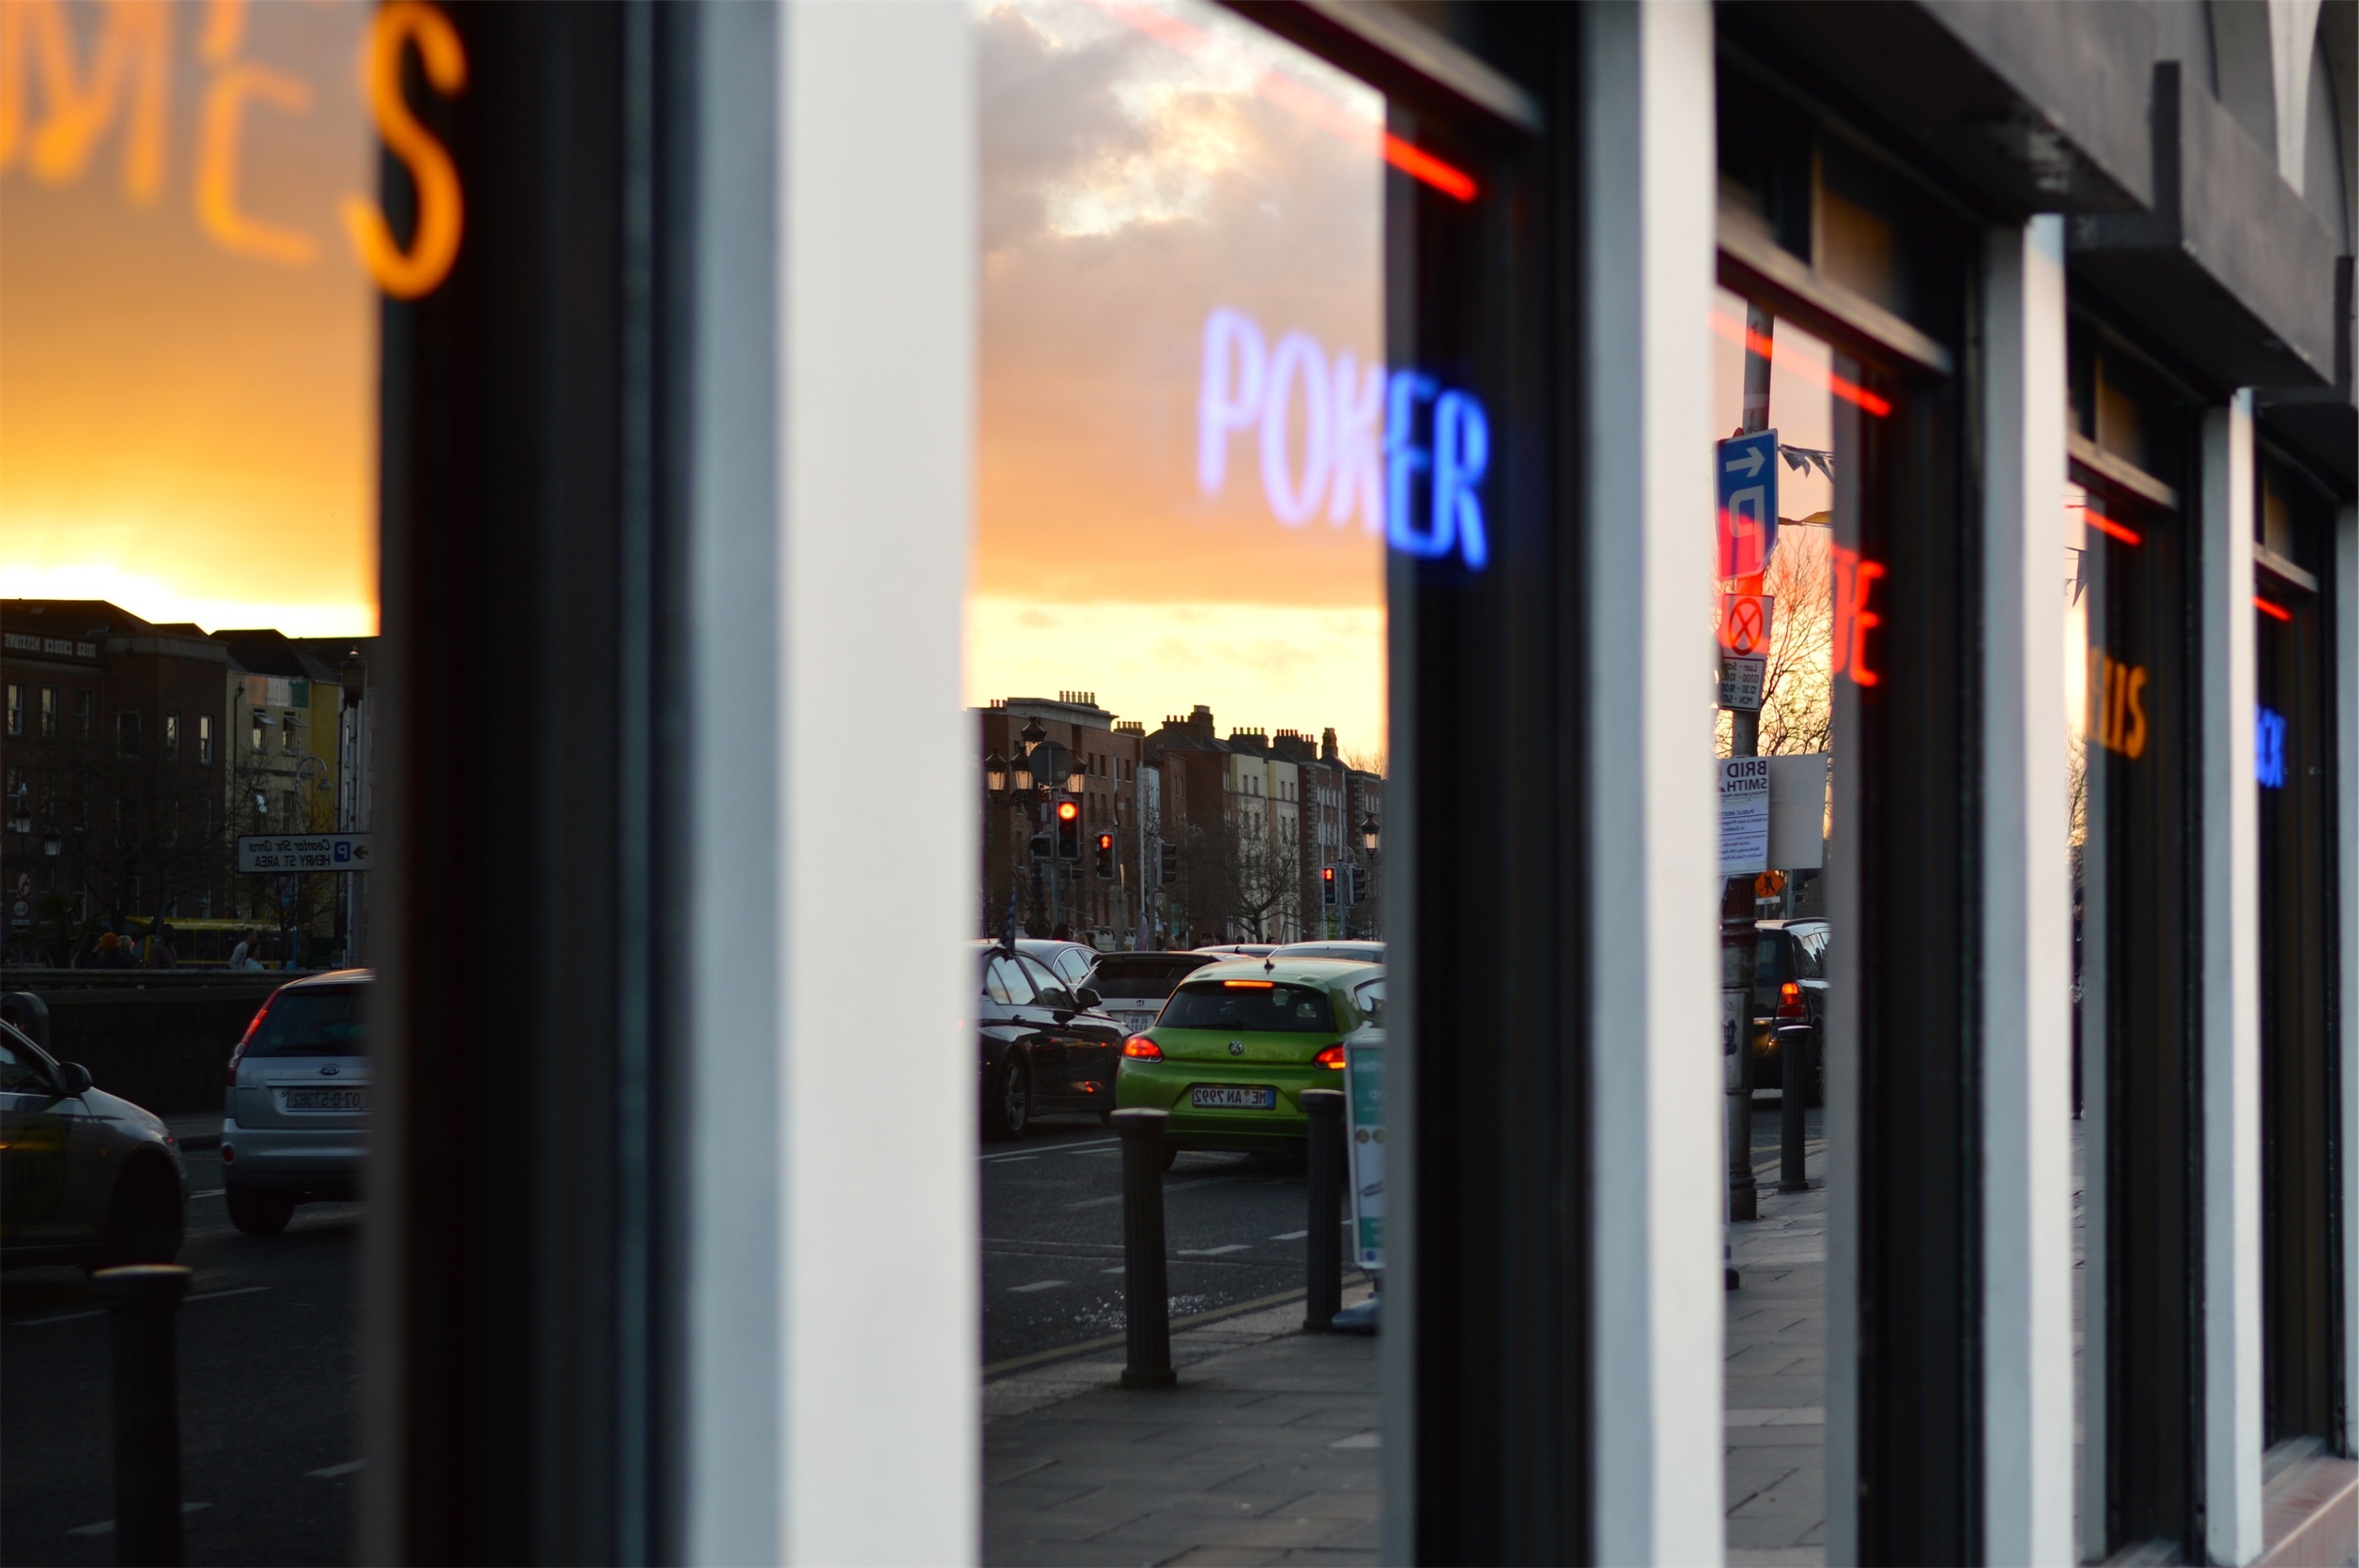
window, restaurant, transport, sign, reflection, public transport, interior design, streets, cars, gambling, poker